Question: Please indicate a possible affordance area of the sit_on_chair that can be used for sitting on
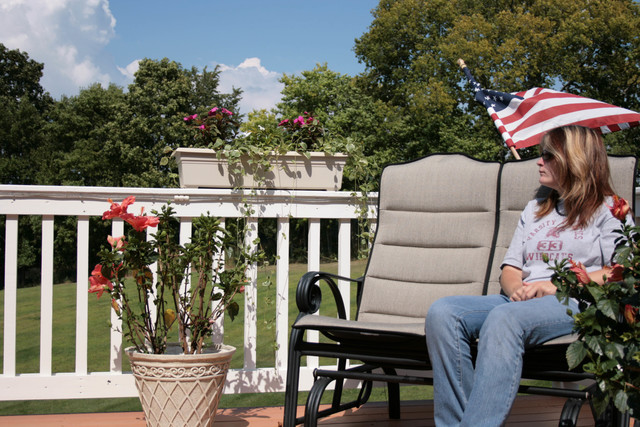
Answer: [297, 315.5, 448, 332.5]